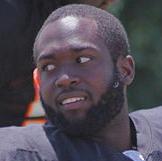
Age: 21